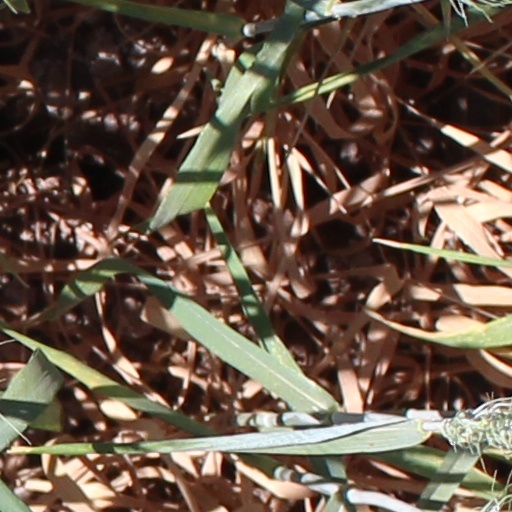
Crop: wheat